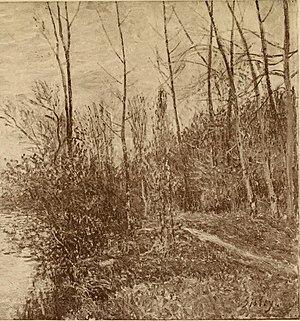
Le musée d'art et d'histoire de Meudon est installé dans une demeure du XVIIᵉ siècle à Meudon dans les Hauts-de-Seine, classée monument historique depuis 1891. Il est situé aux pieds de l'Orangerie du domaine national de Meudon, où se trouvait le château de Meudon. Municipal depuis 1973, il est géré par la ville de Meudon.
La spoliation d'œuvres d’art par le régime nazi, désignée en allemand par le terme Raubkunst, est la dépossession massive et planifiée d'œuvres d'art par des agents du parti nazi sous le Troisième Reich, en Allemagne et à travers l'Europe de 1933 à la fin de la Seconde Guerre mondiale.
Hermann Brandl, aussi appelé Otto Brandl, était un ingénieur et un agent des services de renseignement allemands durant la Seconde Guerre mondiale.
Les Petits Prés au printemps, By est un tableau d'Alfred Sisley réalisé en 1880.